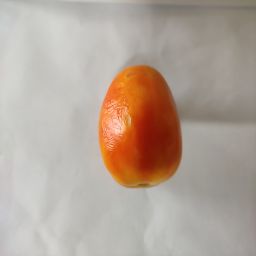
Crop: Tomato
Quality: Ripe